George Adams (scientist, died 1773)

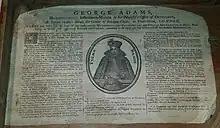
The oldest known trade card for George Adams, at The Mariners' Museum

George Adams (c. 1709–1773) was an English instrument maker and science writer. His son George Adams, who carried on the business, was also known as an instrument maker and optician.